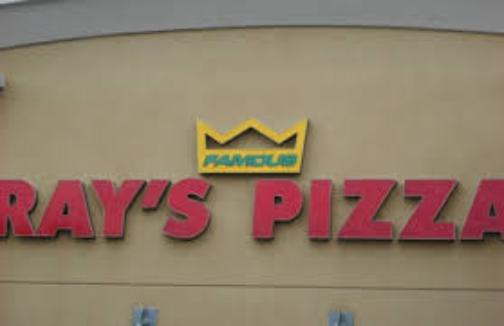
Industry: Food